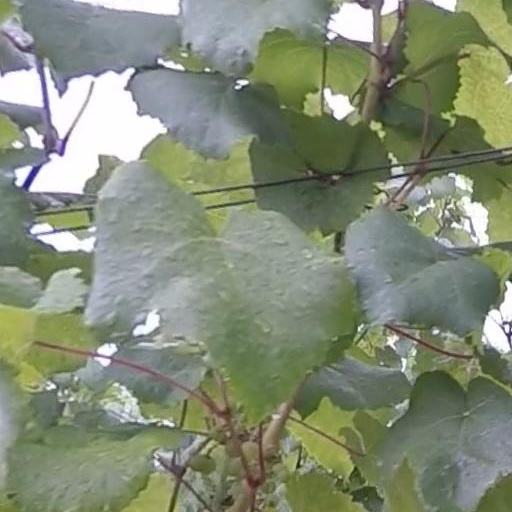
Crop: grape